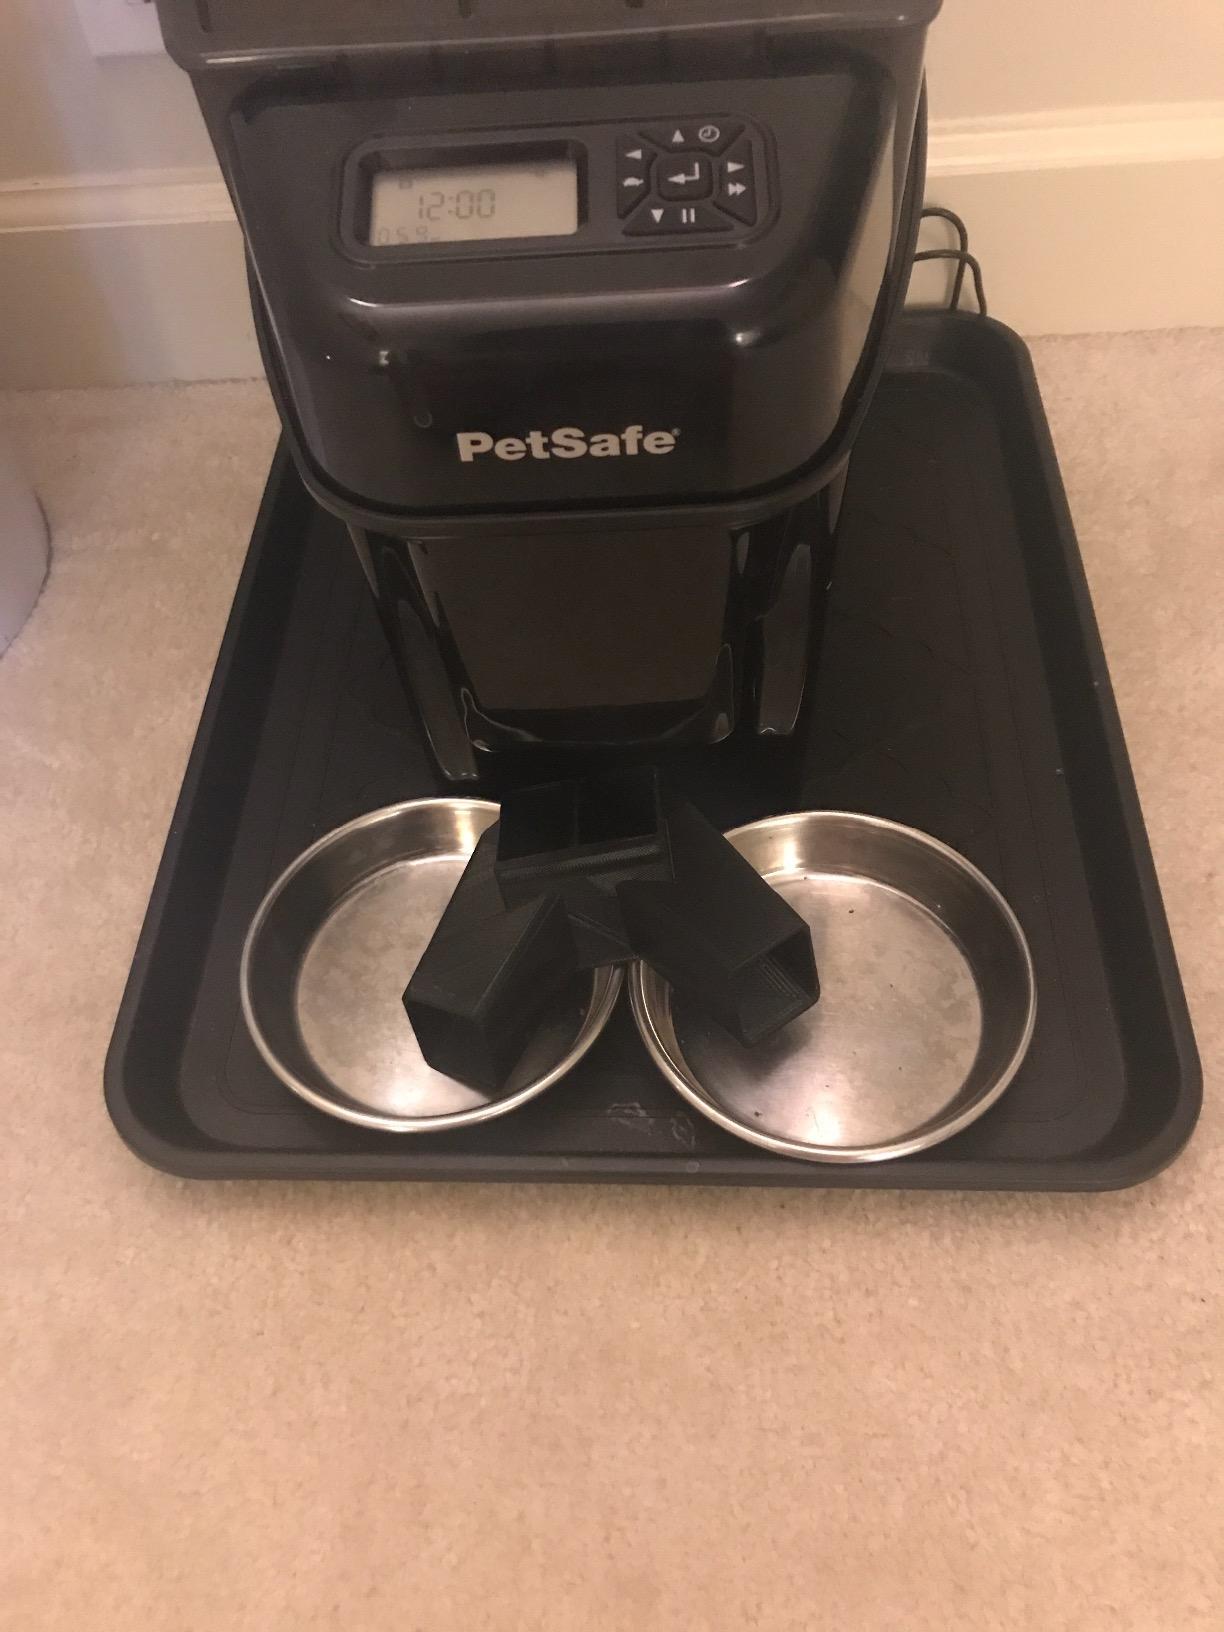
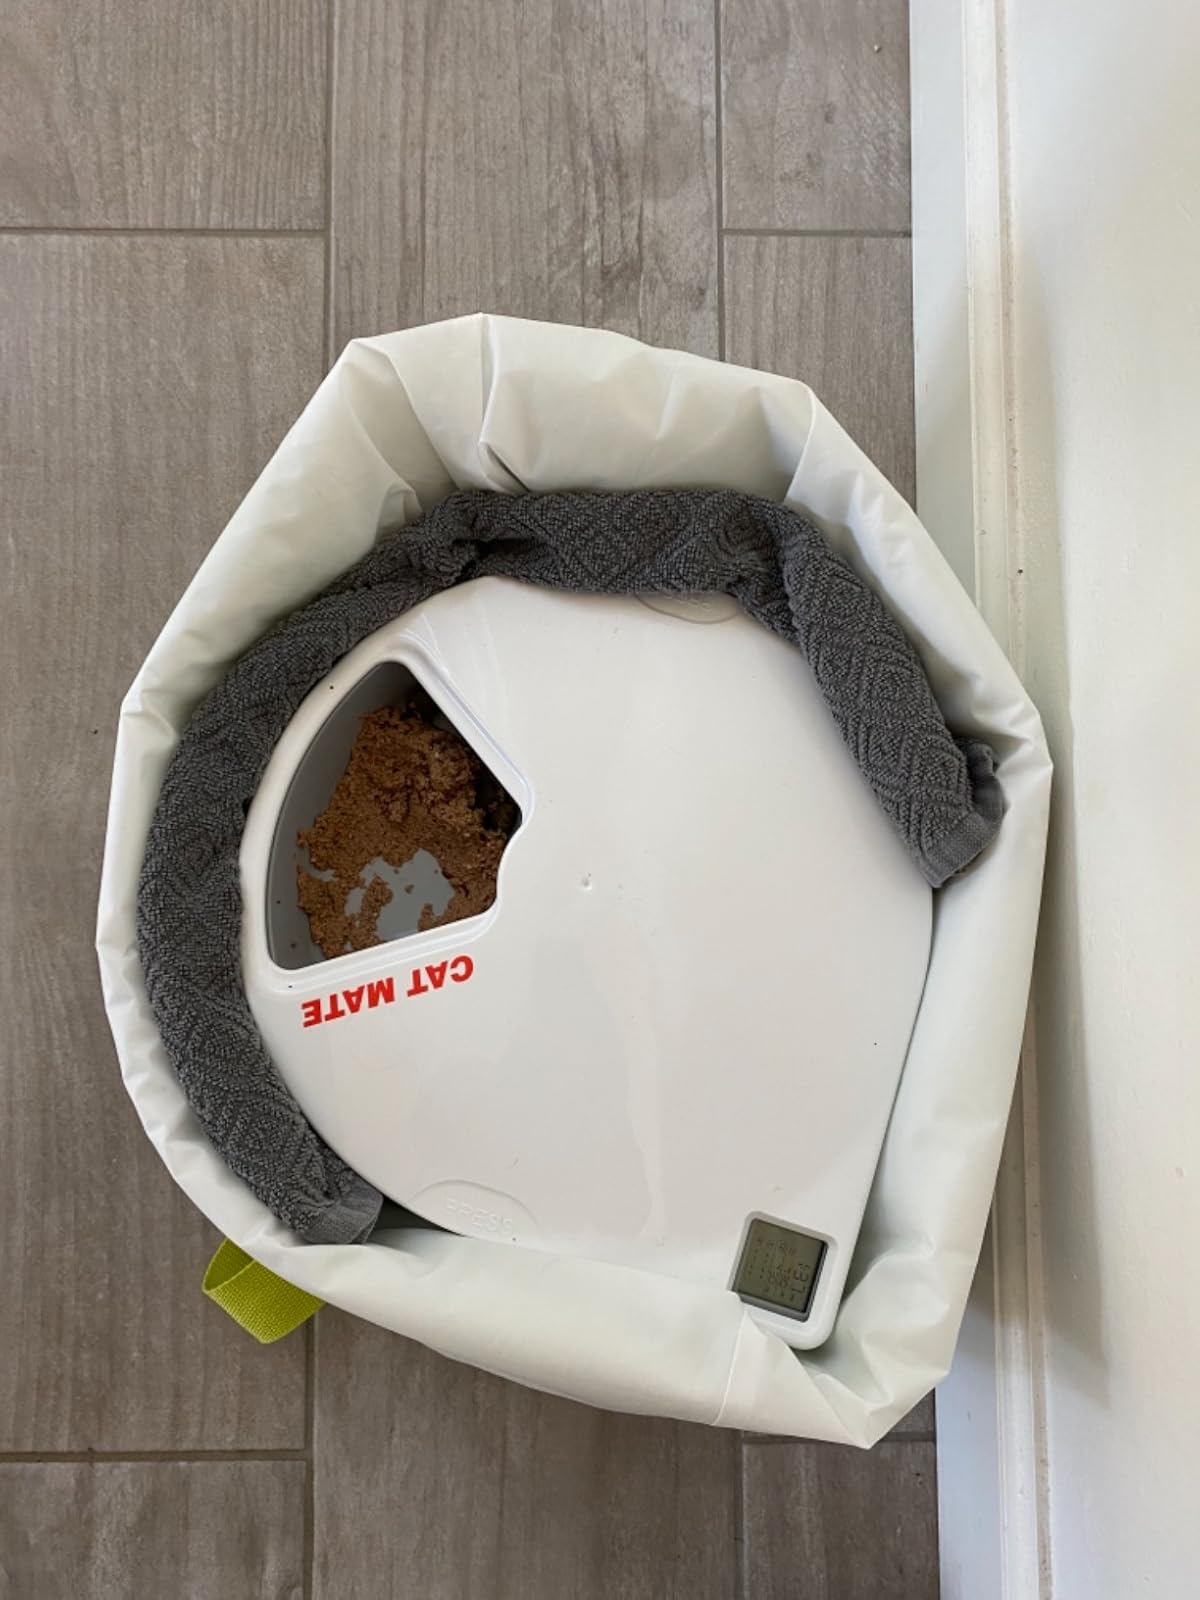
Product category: items_feeder
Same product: no